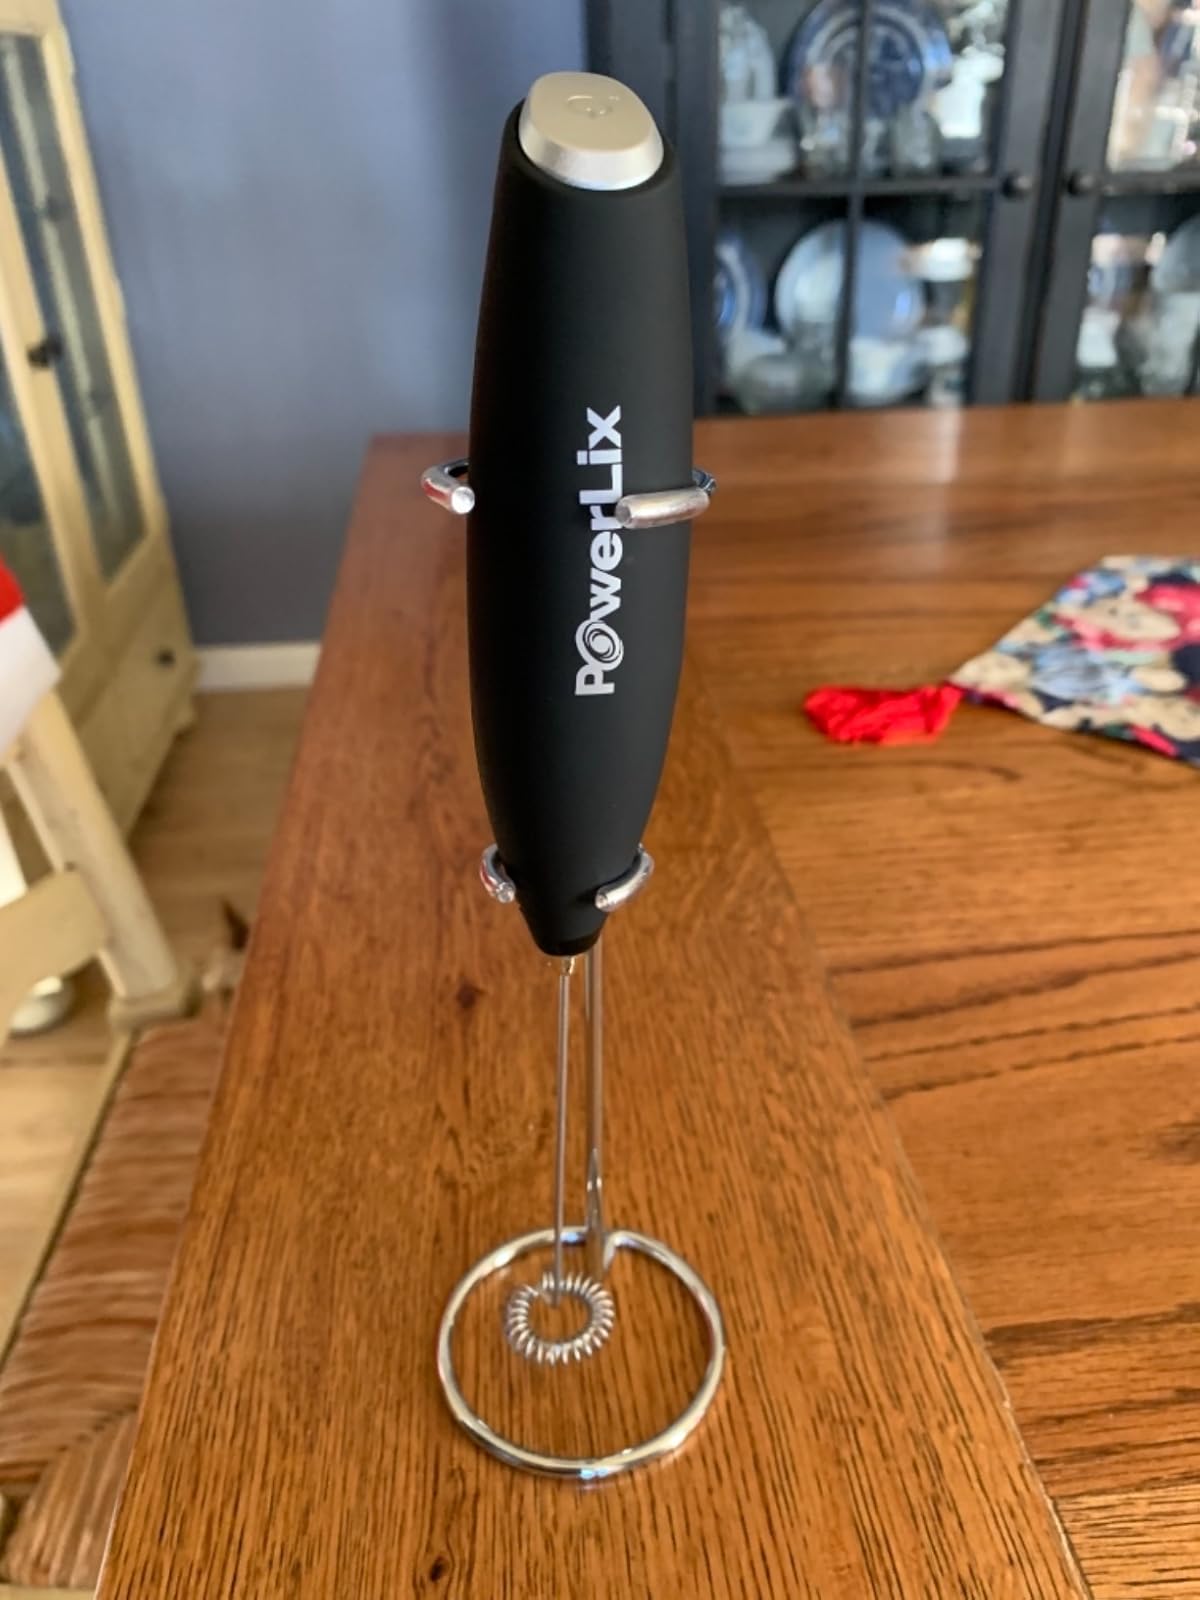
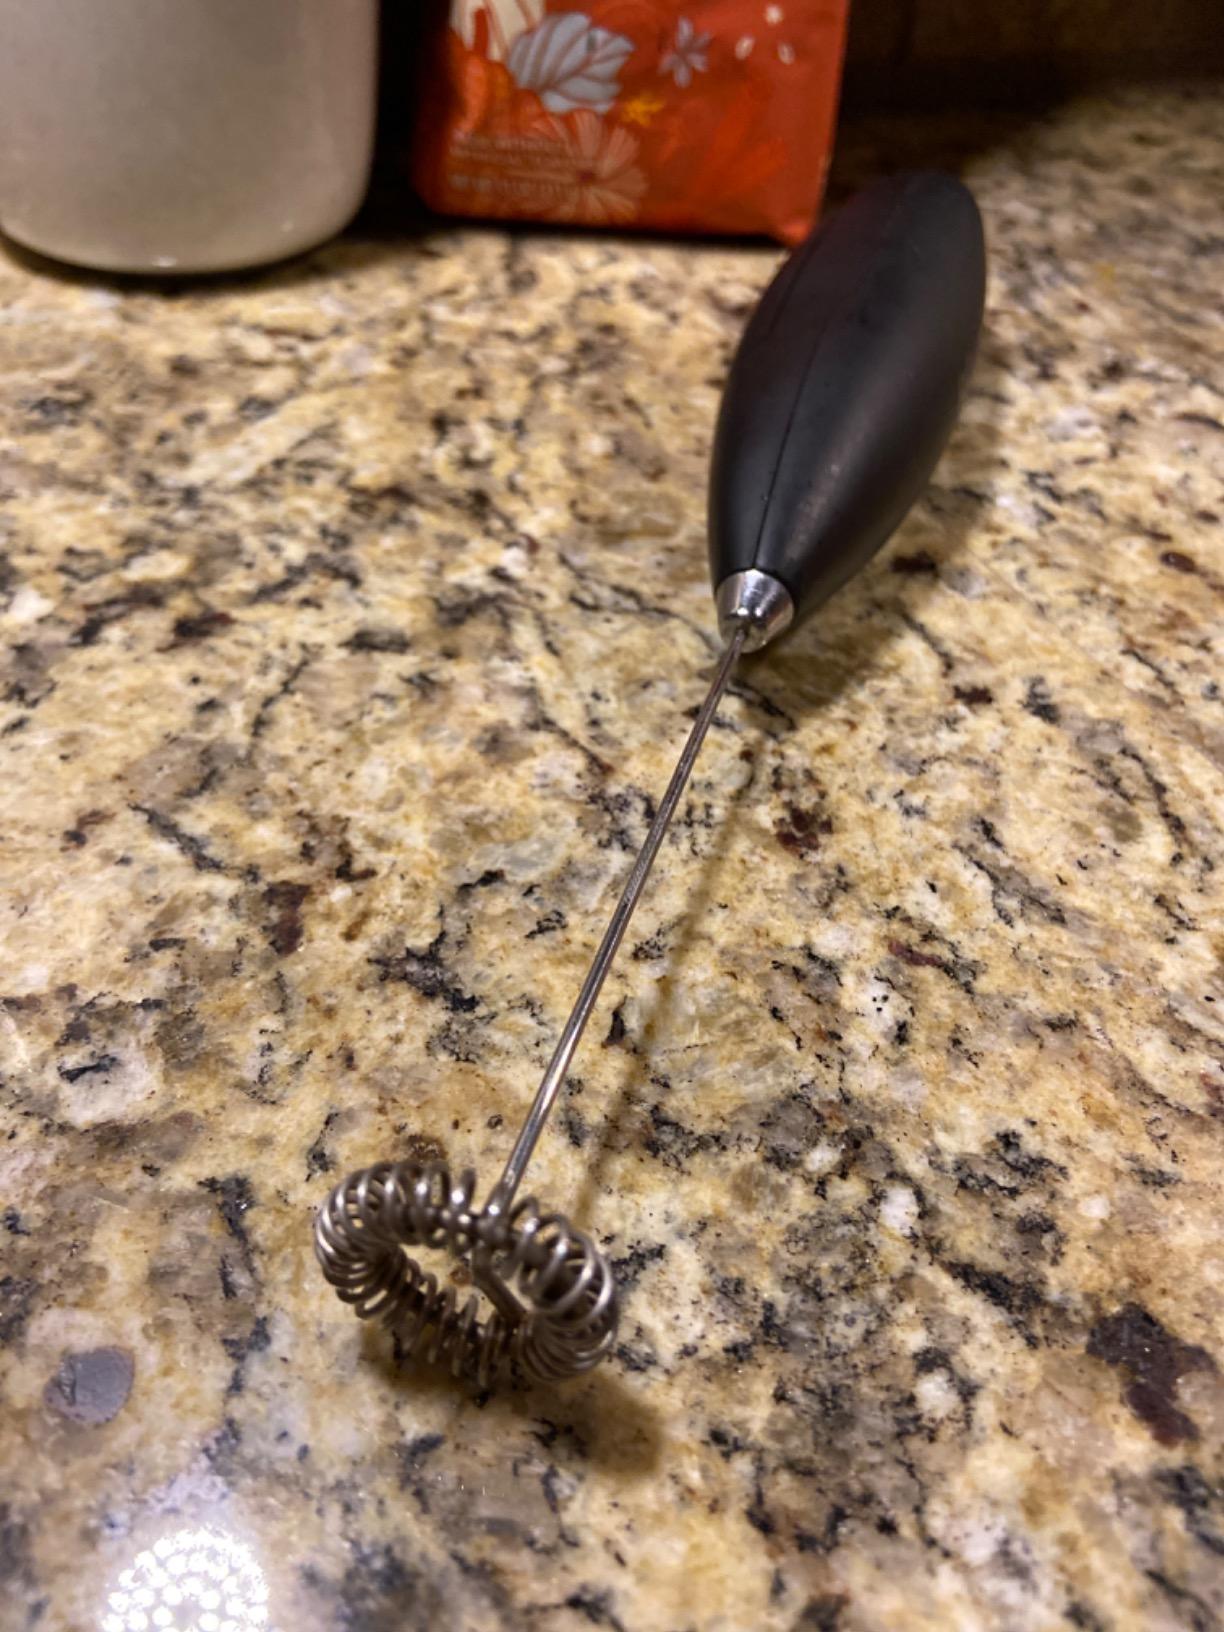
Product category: items_mixer
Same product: yes